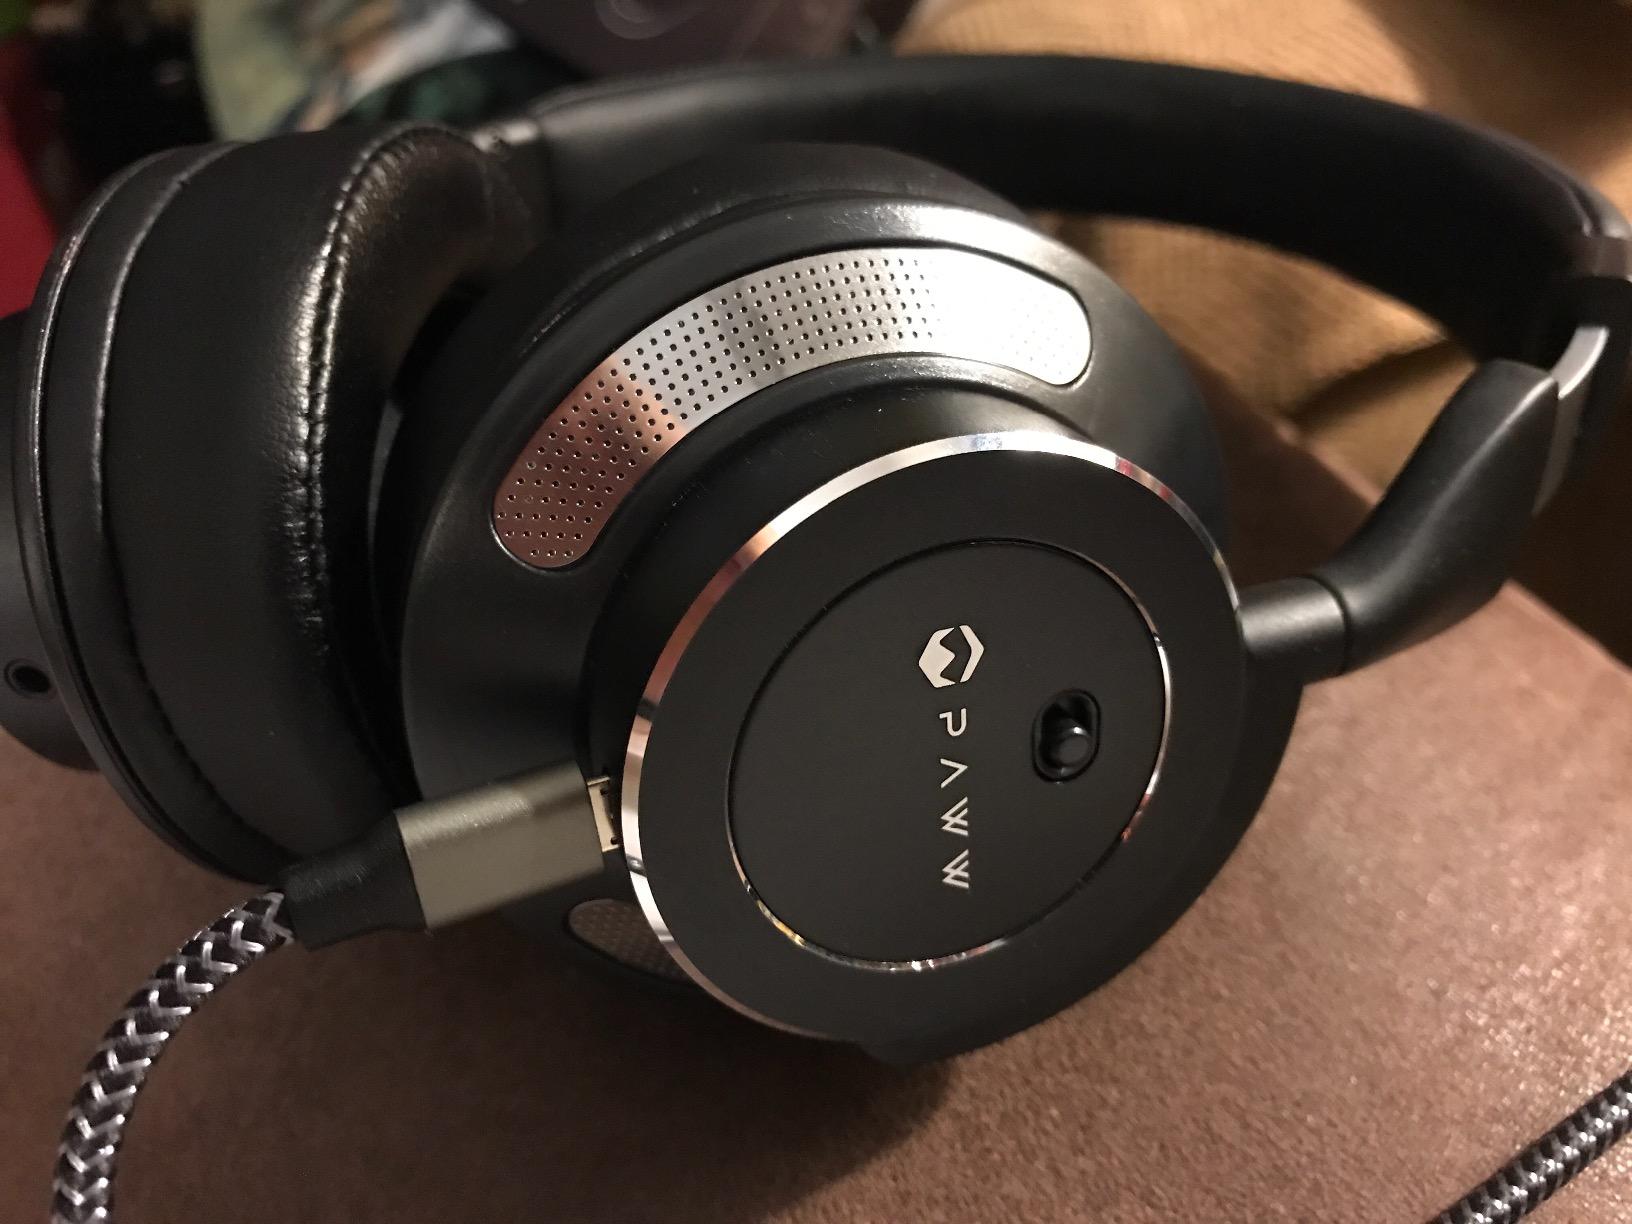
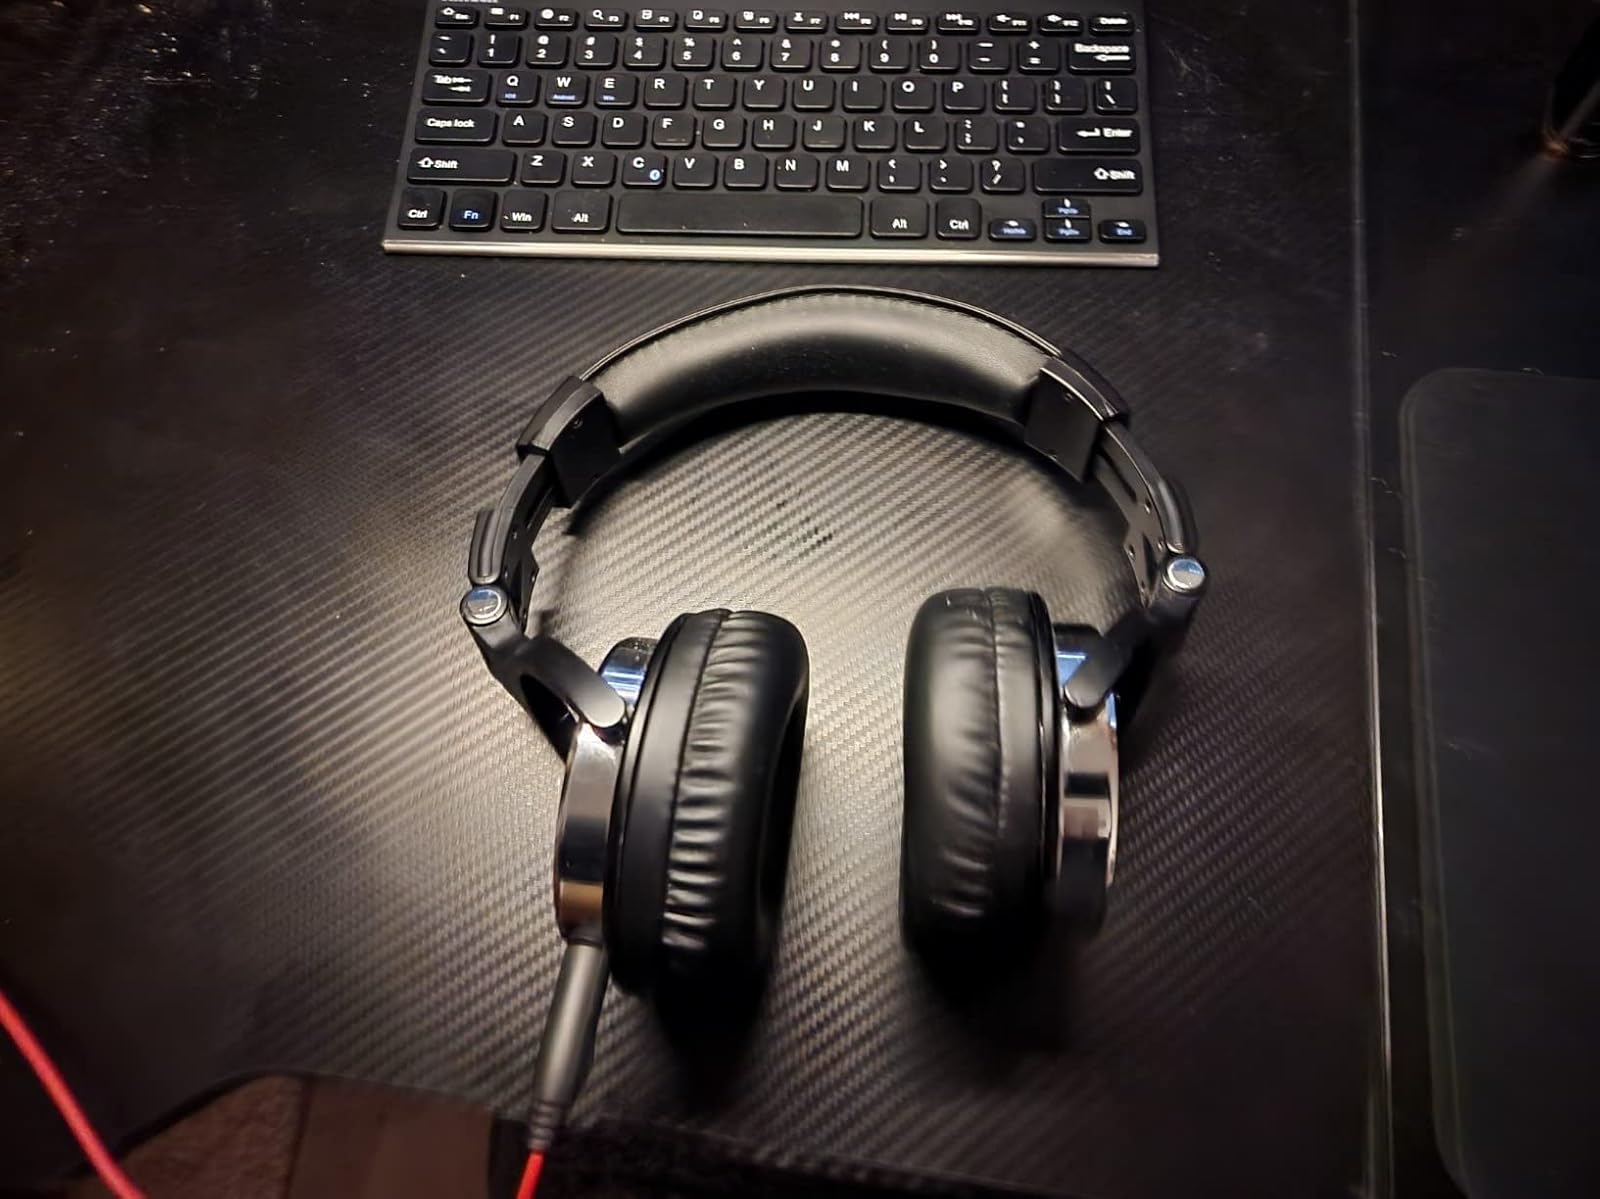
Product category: headphones
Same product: no